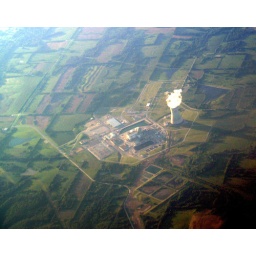
Photo taken from passenger window of Ameren UE Calloway Nuclear power plant near Fulton Missouri. June 10. 2008